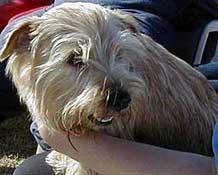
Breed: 203-n000027-Norfolk_terrier